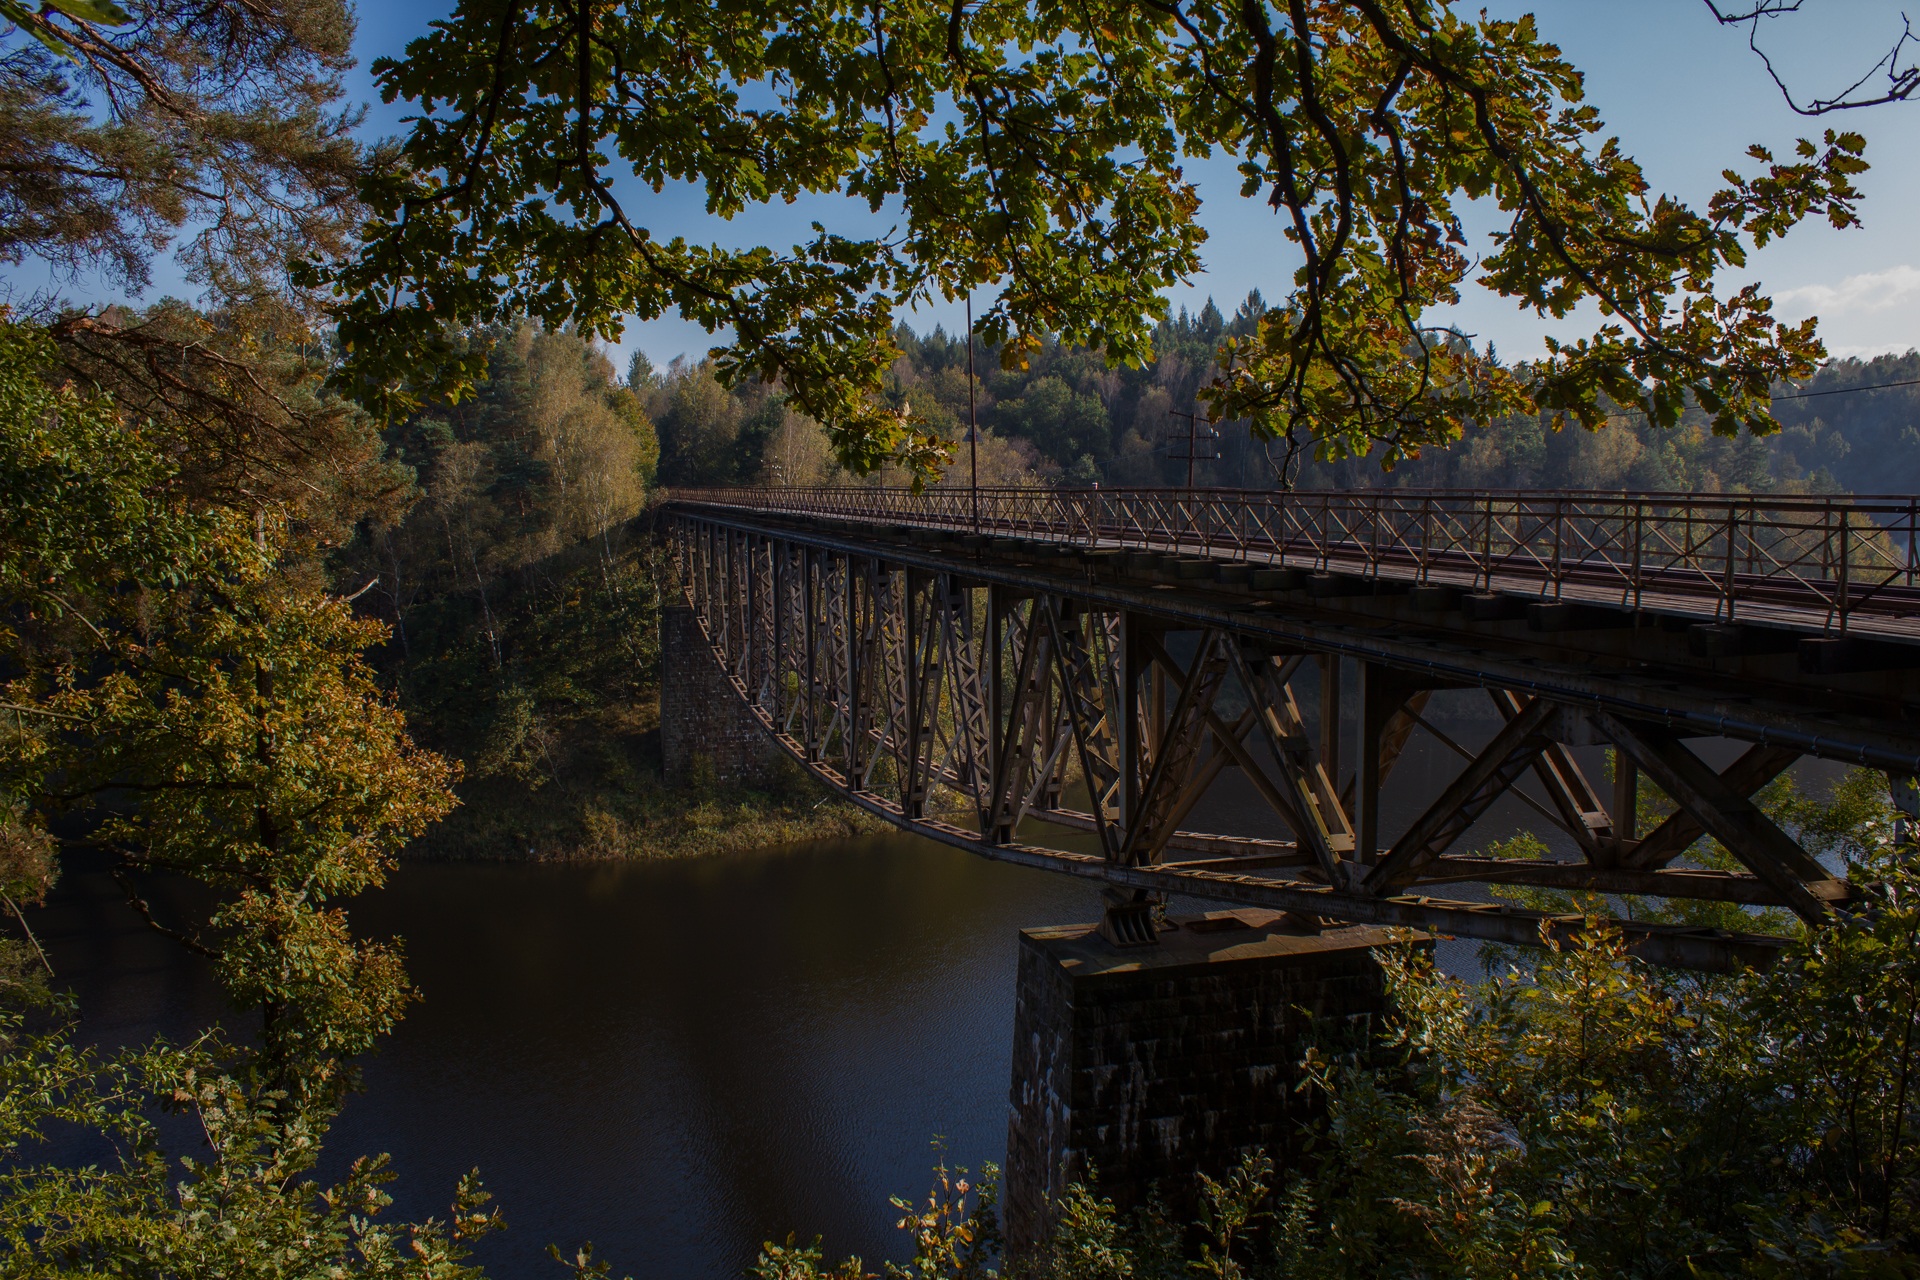
tree, railway, bridge, river, reflection, autumn, waterway, the viaduct, nonbuilding structure